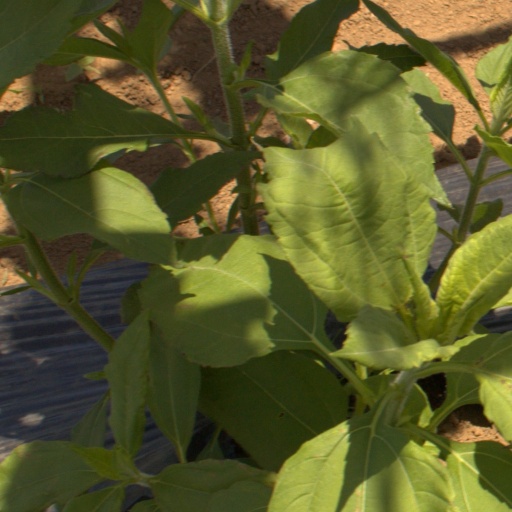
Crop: Jerusalem artichoke